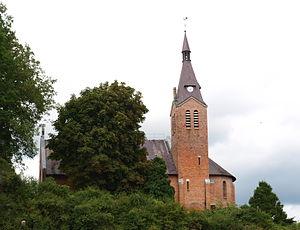
Autry (Ardennes, France)